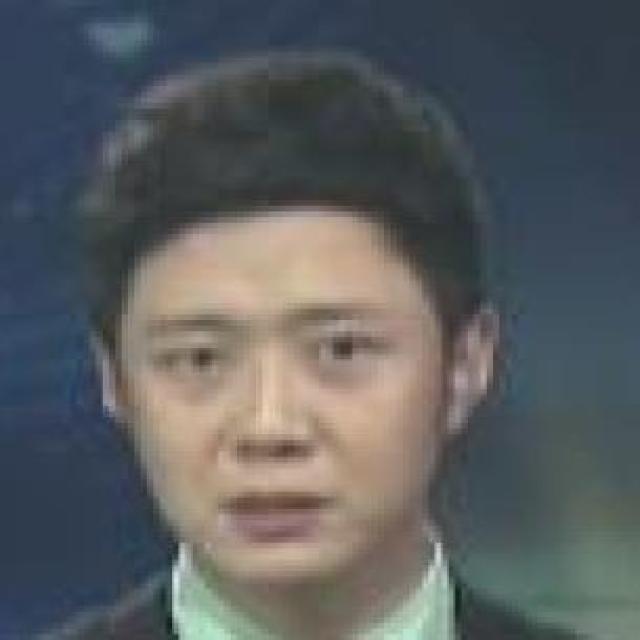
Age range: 21-44